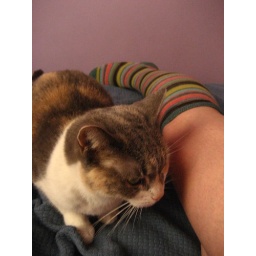
cat and girl in bed 10/25/07